Piaggio Beverly

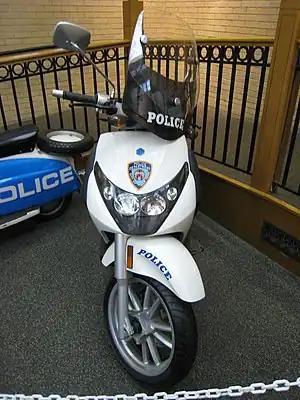
Piaggio Beverly at the NYPD museum.

The Piaggio Beverly is a scooter produced by the Italian vehicle manufacturer Piaggio.